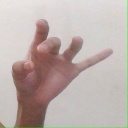
अक्षर: ओ